Campanino

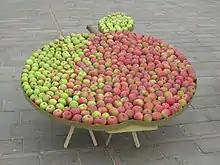
Exposition of Campanine apples during the annual festival held in San Possidonio (Modena)

The apple growing area is located in the Northeast Italy, in the provinces of Ferrara, Mantua, Modena, Reggio Emilia and Rovigo. The variety is also widespread in the province of Venice, where it is known as ""Modenese" apple".